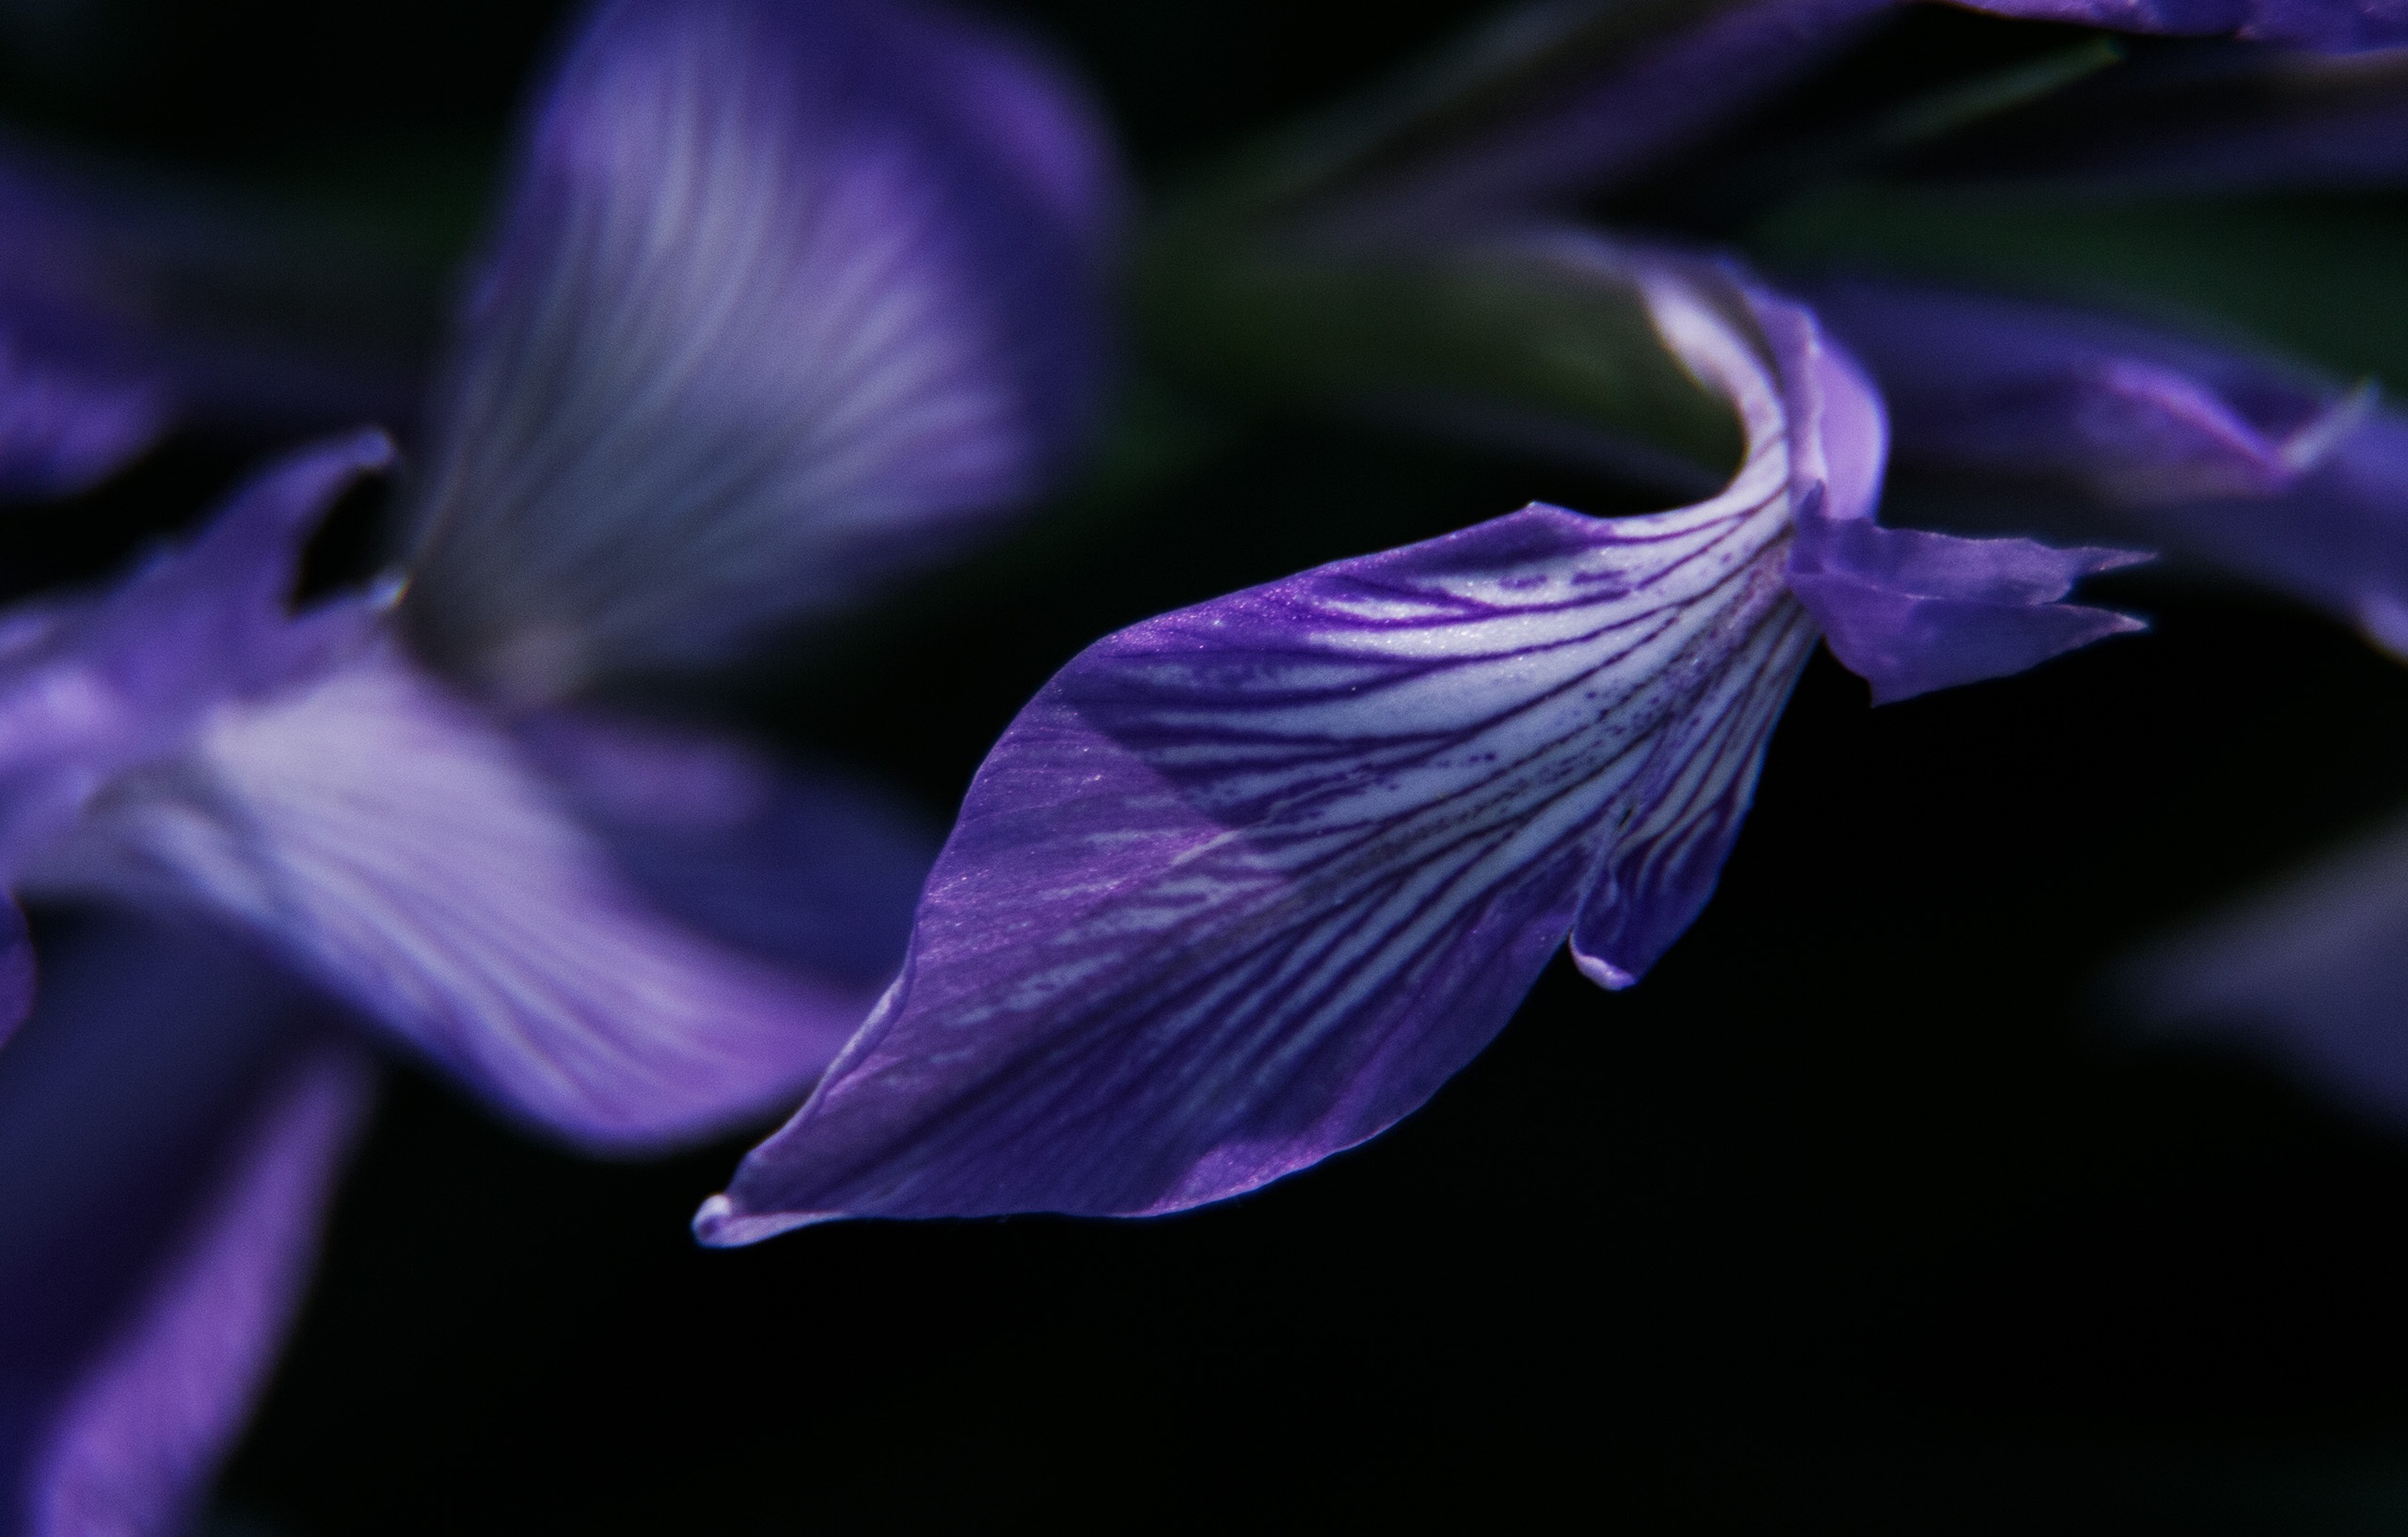
plant, flower, purple, petal, macro, blue, flora, close up, iris, eye, violet, tender, macro photography, flowering plant, plant stem, land plant, violet family